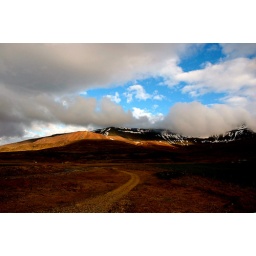
Blue sky above the clouds